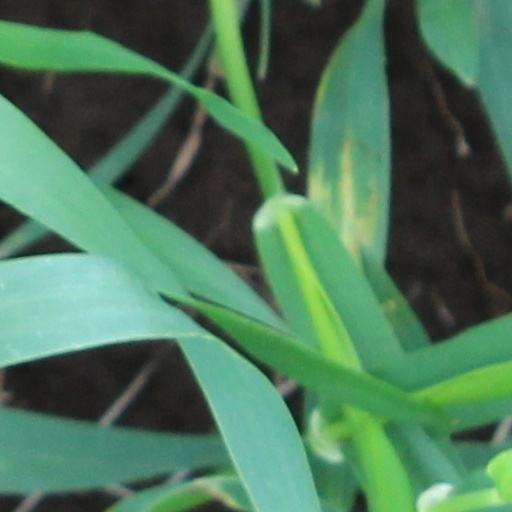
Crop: wheat